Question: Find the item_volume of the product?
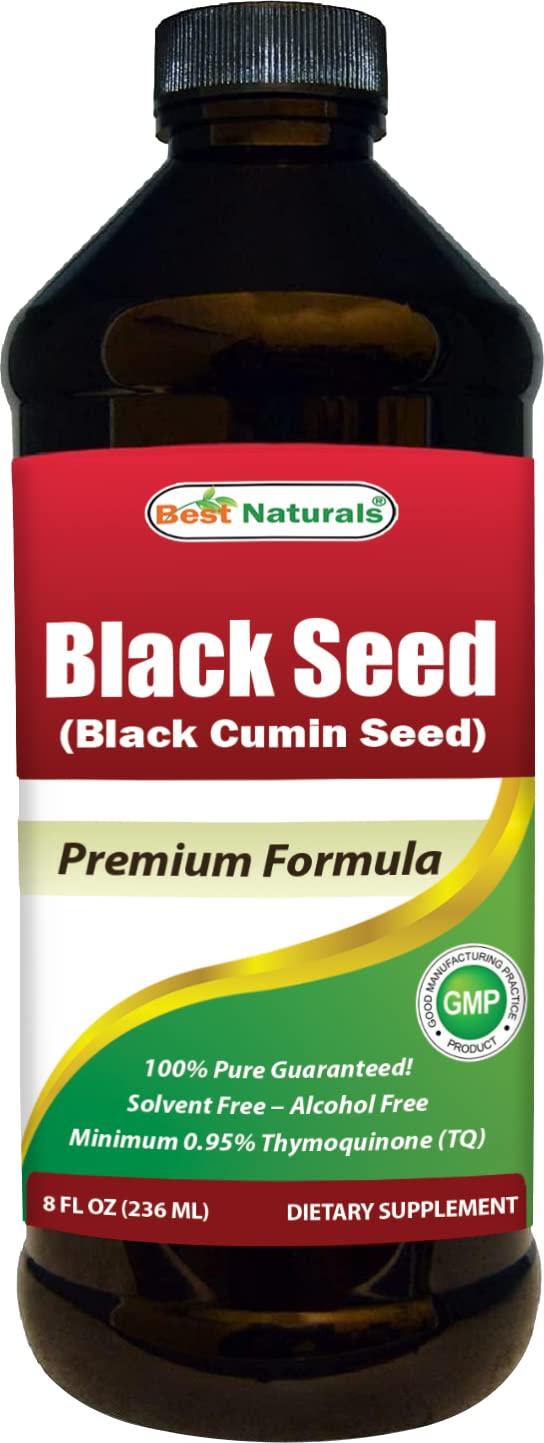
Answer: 8.0 fluid ounce